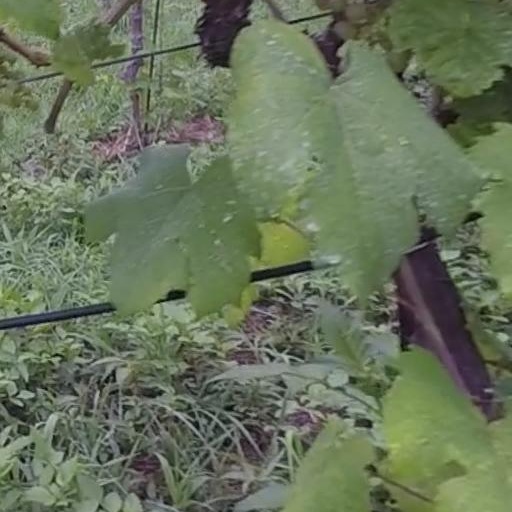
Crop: grape